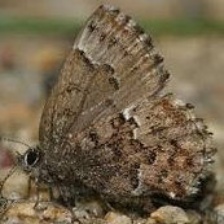
Species: EASTERN PINE ELFIN